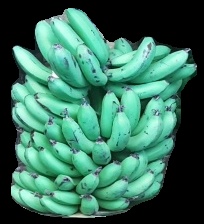
Variety: pachbale
Grade: grade1